Charles Matthews (basketball)

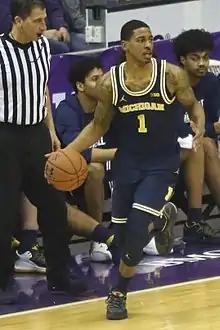
Matthews with the 2017–18 Wolverines

Following the season he had a medical procedure on his hip. Matthews was granted his release from the team on May 18, 2016. On June 20, 2016, reports confirmed that Matthews, who would have to sit out the 2016–17 season, had visited both Xavier and Michigan and selected Michigan. Michigan confirmed the story on July 1. He served on the scout team for the 2016–17 Michigan Wolverines.